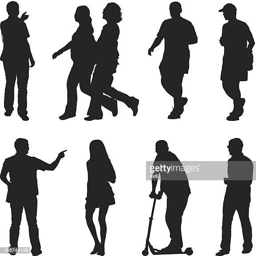
people you might see on the street